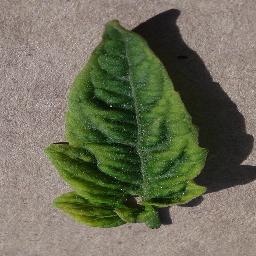
Label: Tomato___Tomato_Yellow_Leaf_Curl_Virus